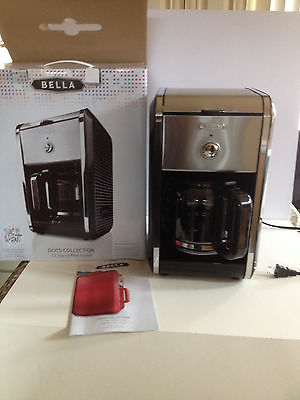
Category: coffee maker